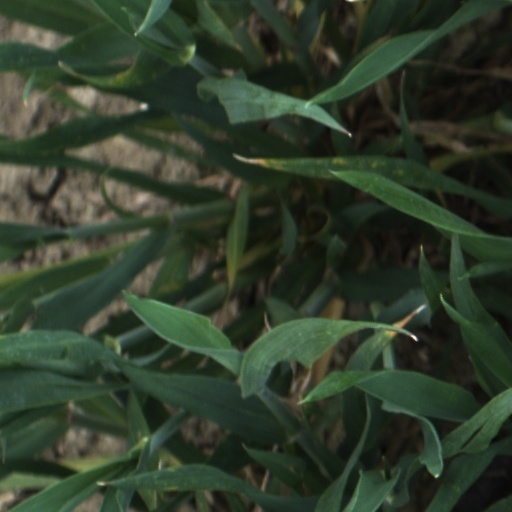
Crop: wheat